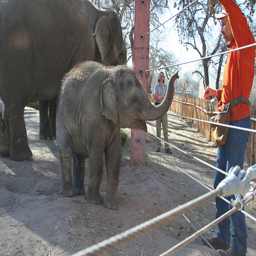
Two elephants in dirt field next to a wire fence.
A baby elephant greets a keeper in a zoo environment.
A man fixing a fence while a woman and two elephants watch.
A couple of elephants and a person by a fence.
a happy little elephant standing by a fence while a man looks it it